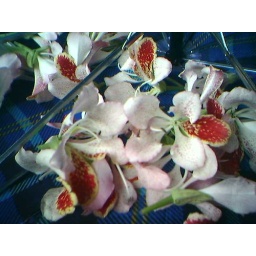
under a blue umbrella sky